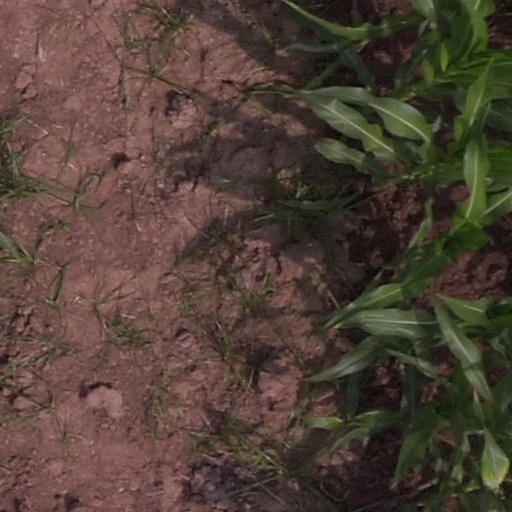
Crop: maize; corn